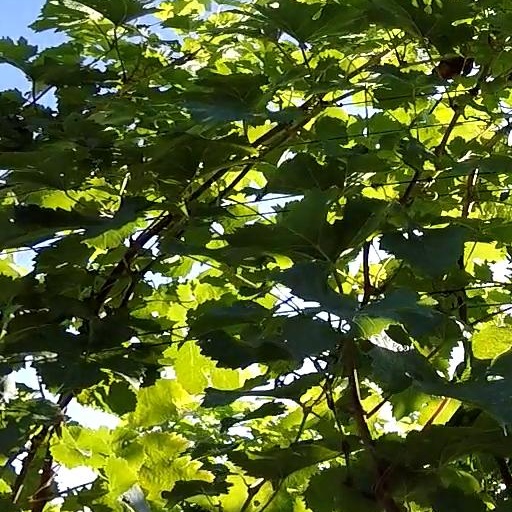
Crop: grape